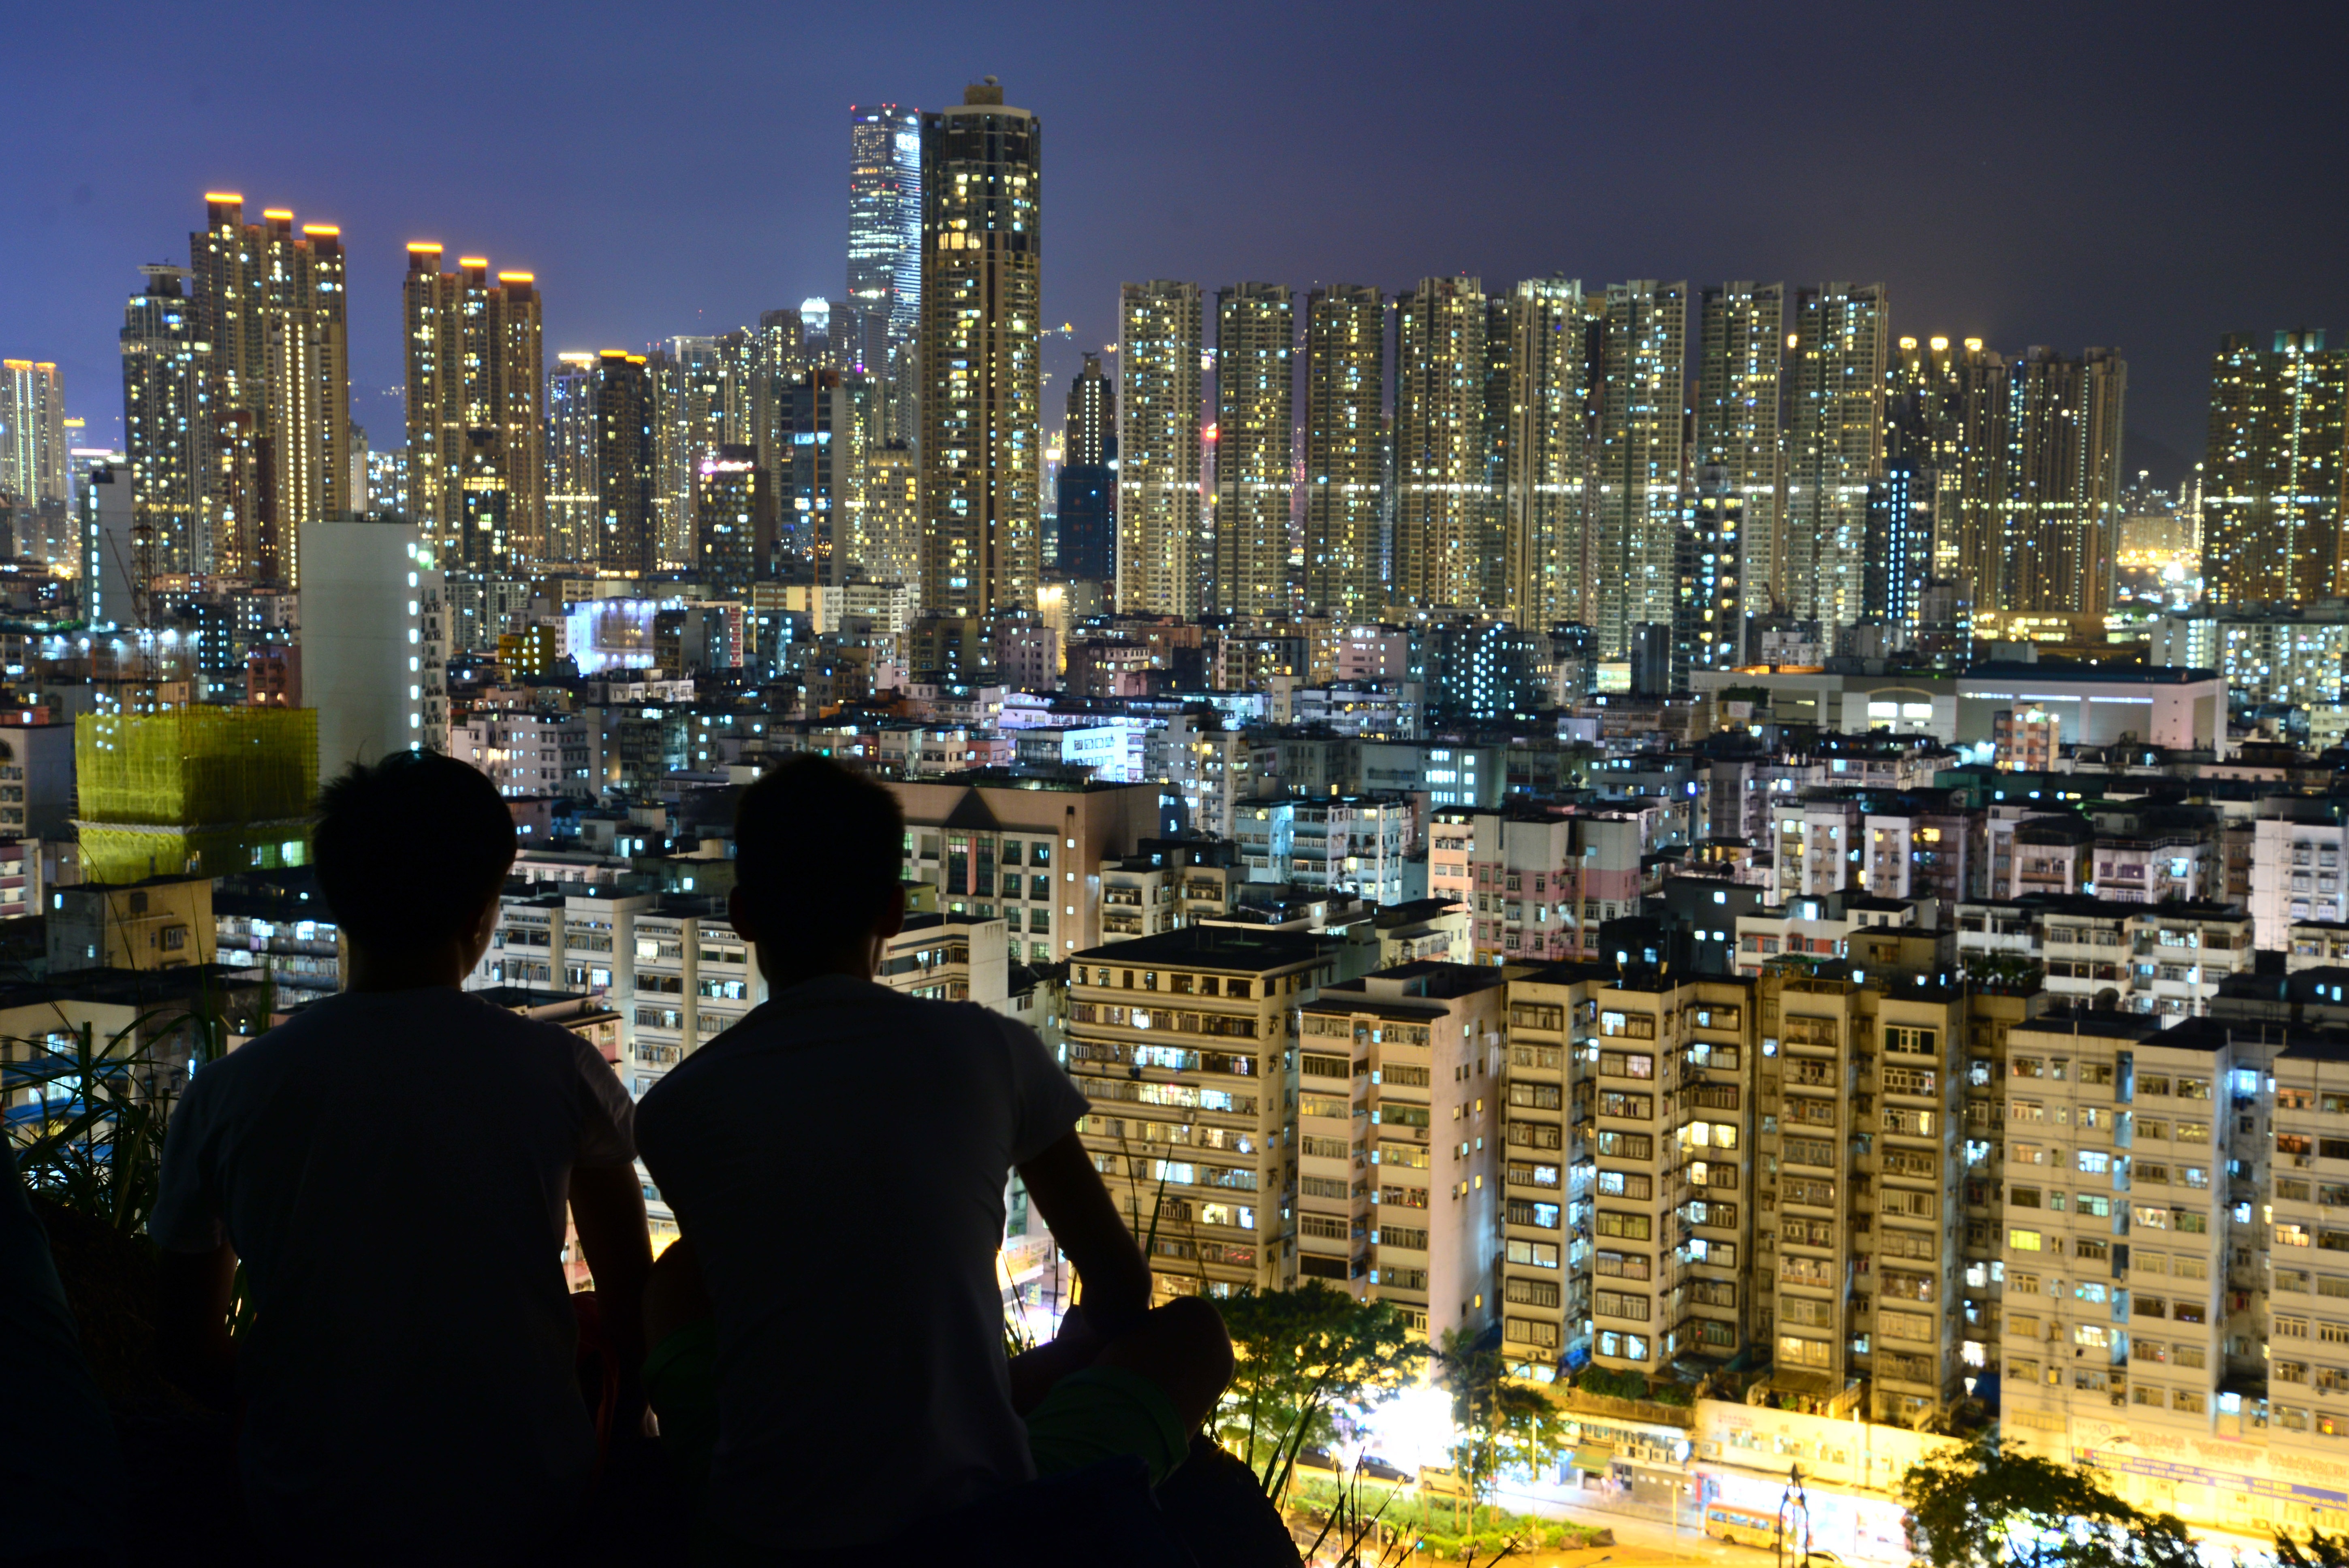
landscape, skyline, night, building, city, skyscraper, urban, cityscape, downtown, evening, moon, tower block, moonlight, talk, men, hongkong, mood, emotion, metropolis, neighbourhood, city at night, urban area, residential area, geographical feature, human settlement, metropolitan area